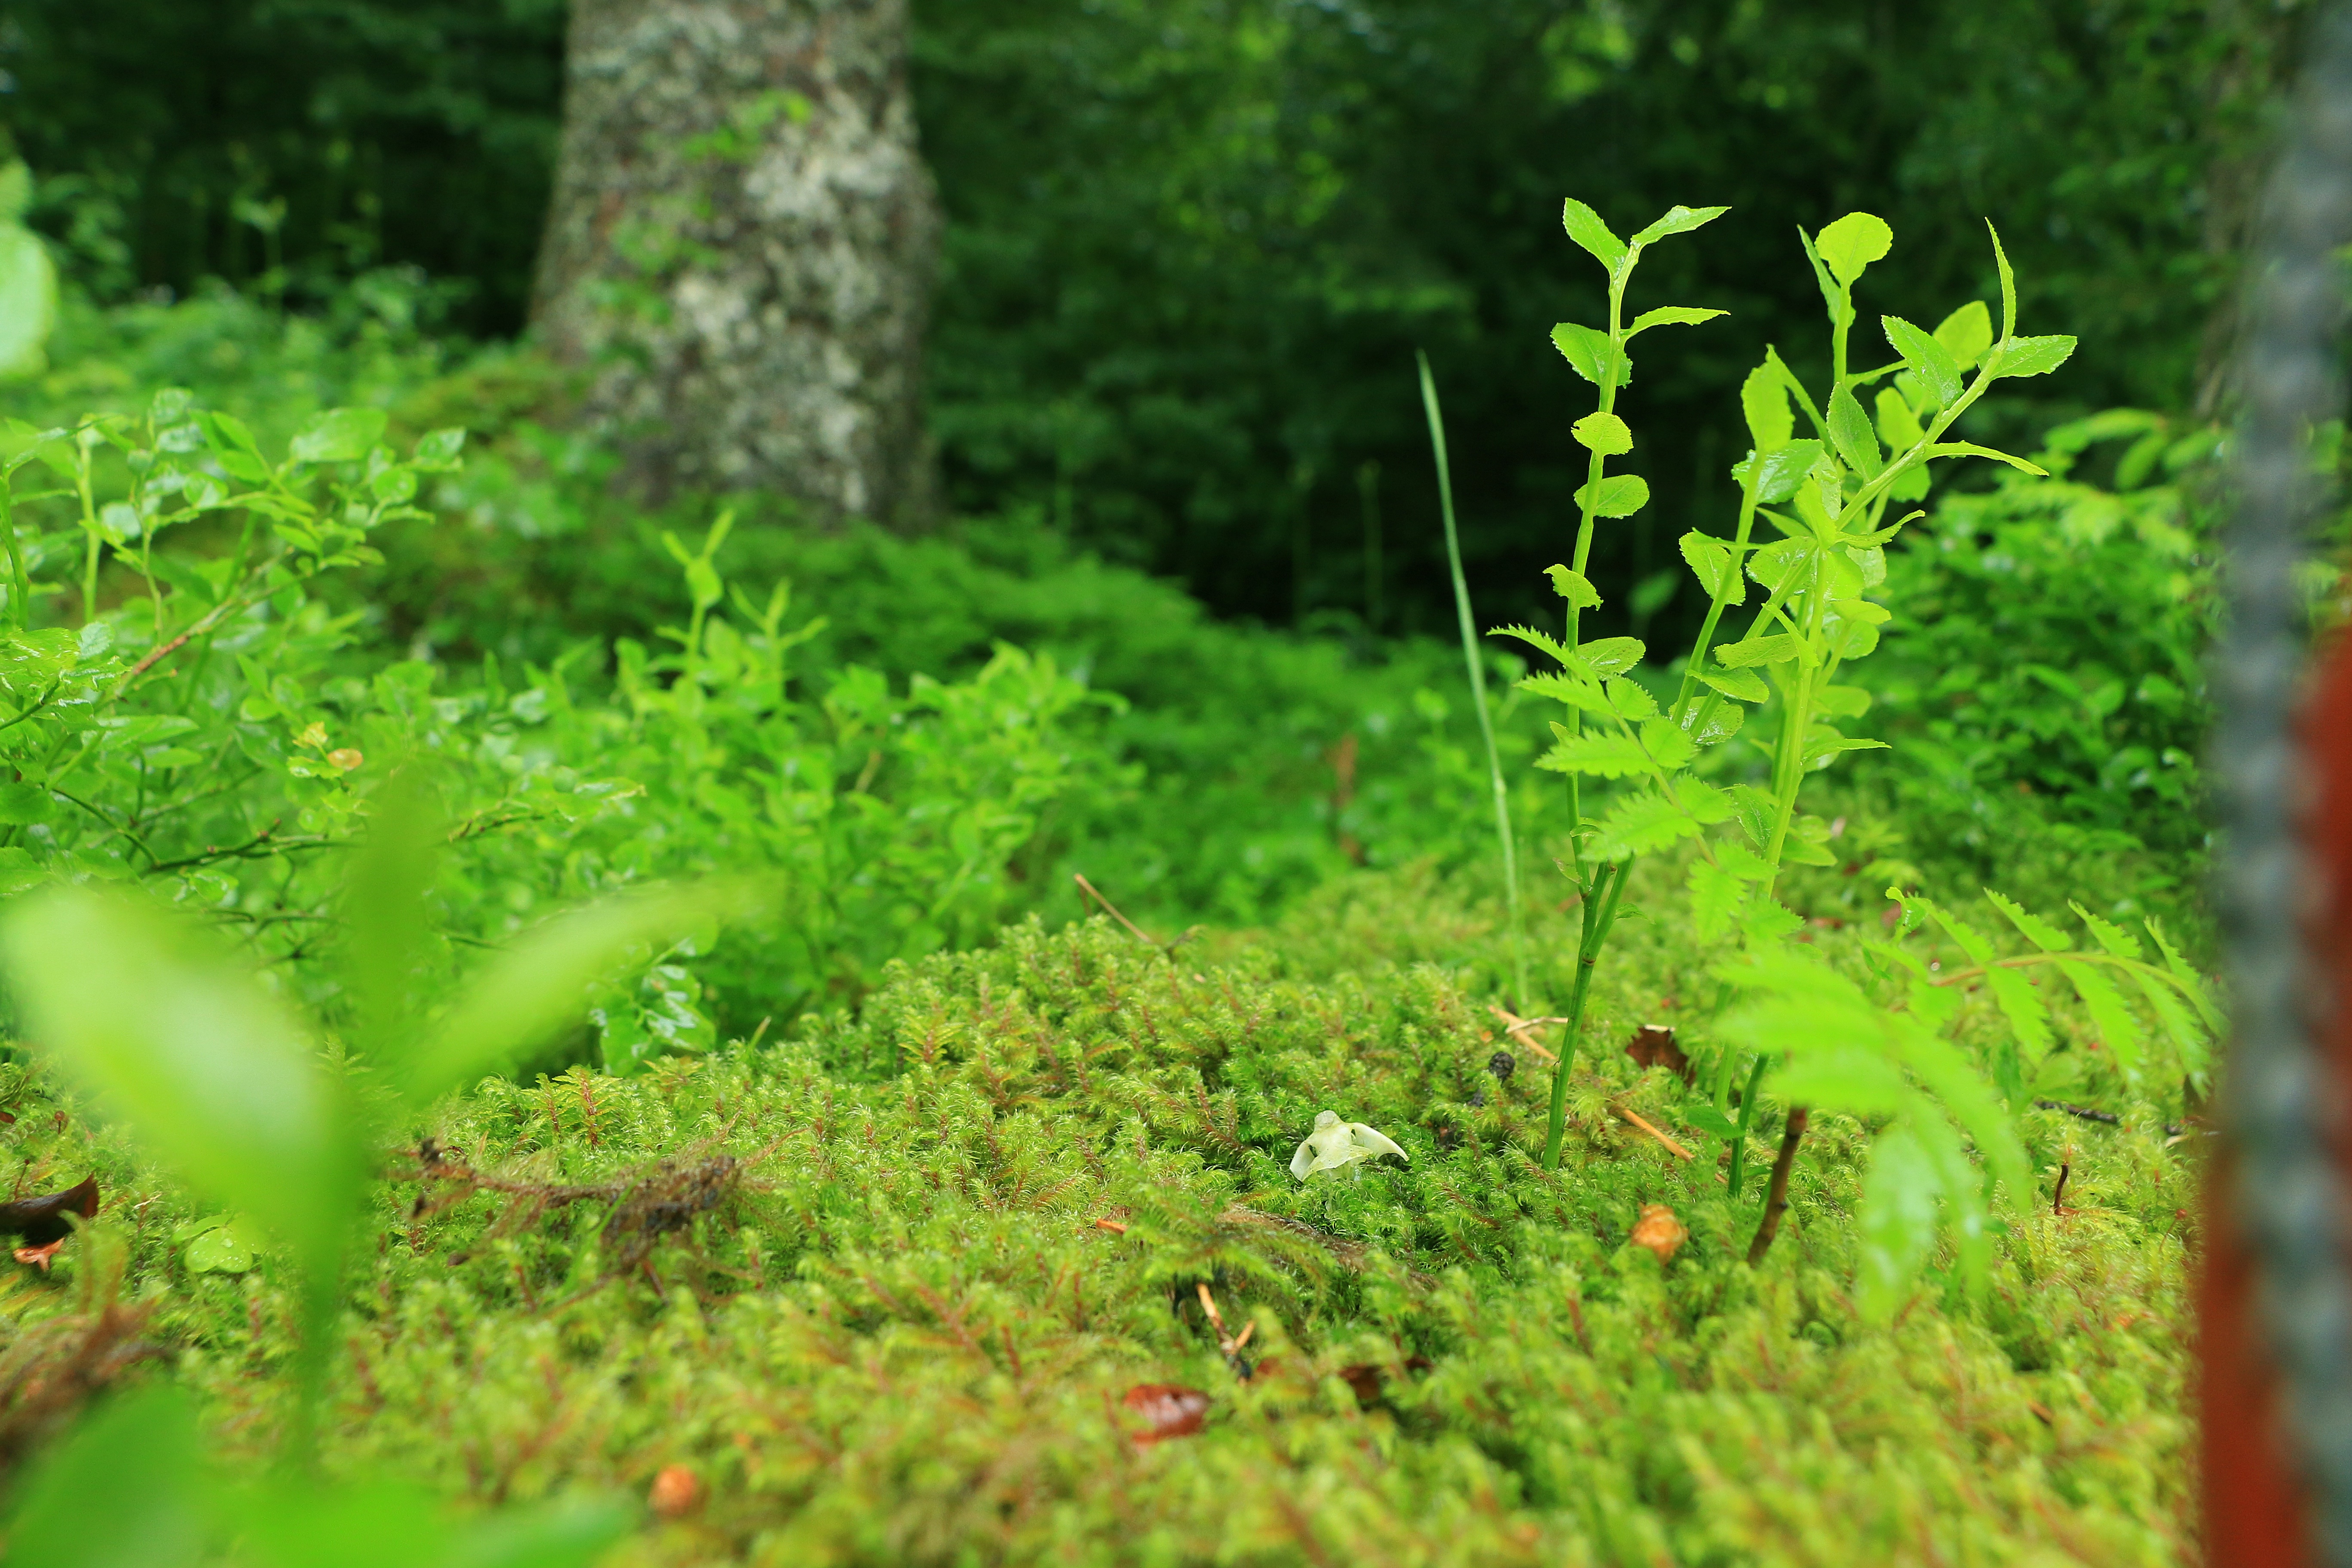
tree, nature, forest, grass, plant, lawn, meadow, leaf, flower, moss, green, jungle, autumn, soil, botany, garden, flora, vegetation, shrub, deciduous, woodland, habitat, ecosystem, natural environment, woody plant, land plant